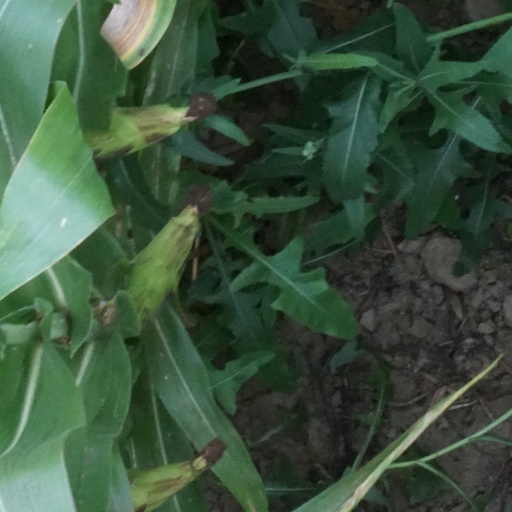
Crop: maize; corn